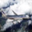
Label: airplane